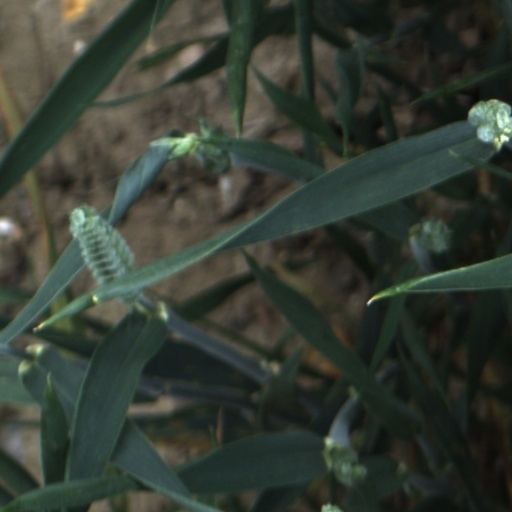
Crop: wheat